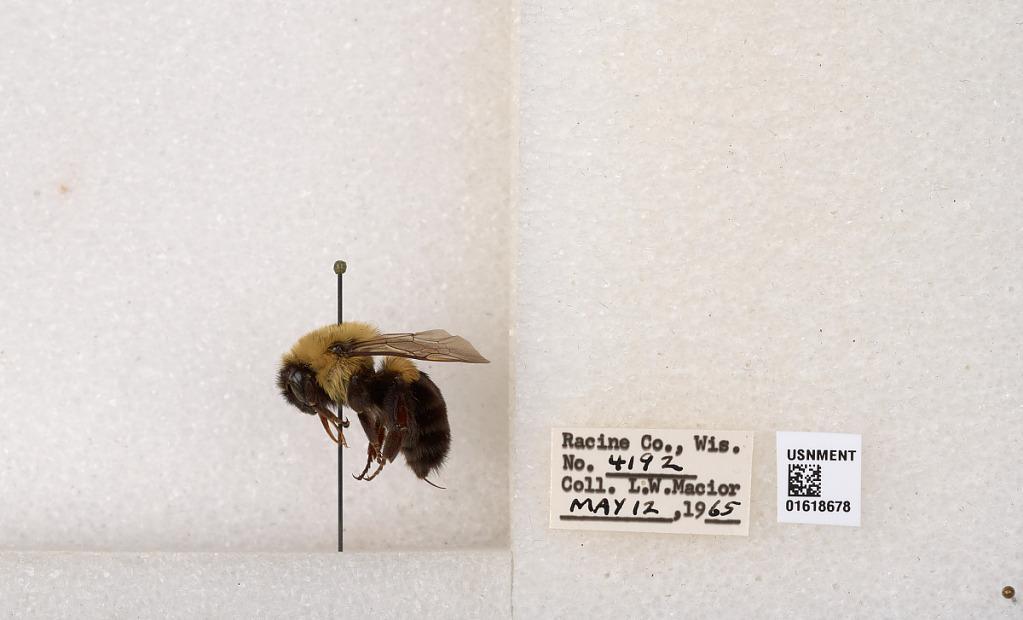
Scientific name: Bombus impatiens Cresson
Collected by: L. Macior
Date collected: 1965-5-12
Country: United States
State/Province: Wisconsin
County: Racine
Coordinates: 42.7299, -87.8123